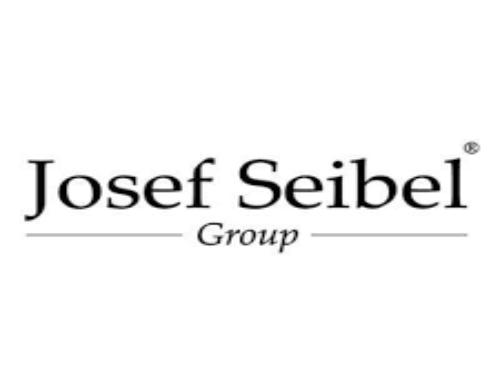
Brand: Josef Seibel
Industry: Clothes